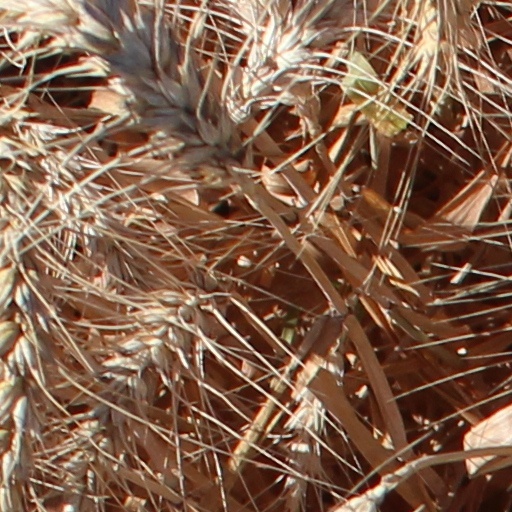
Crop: wheat